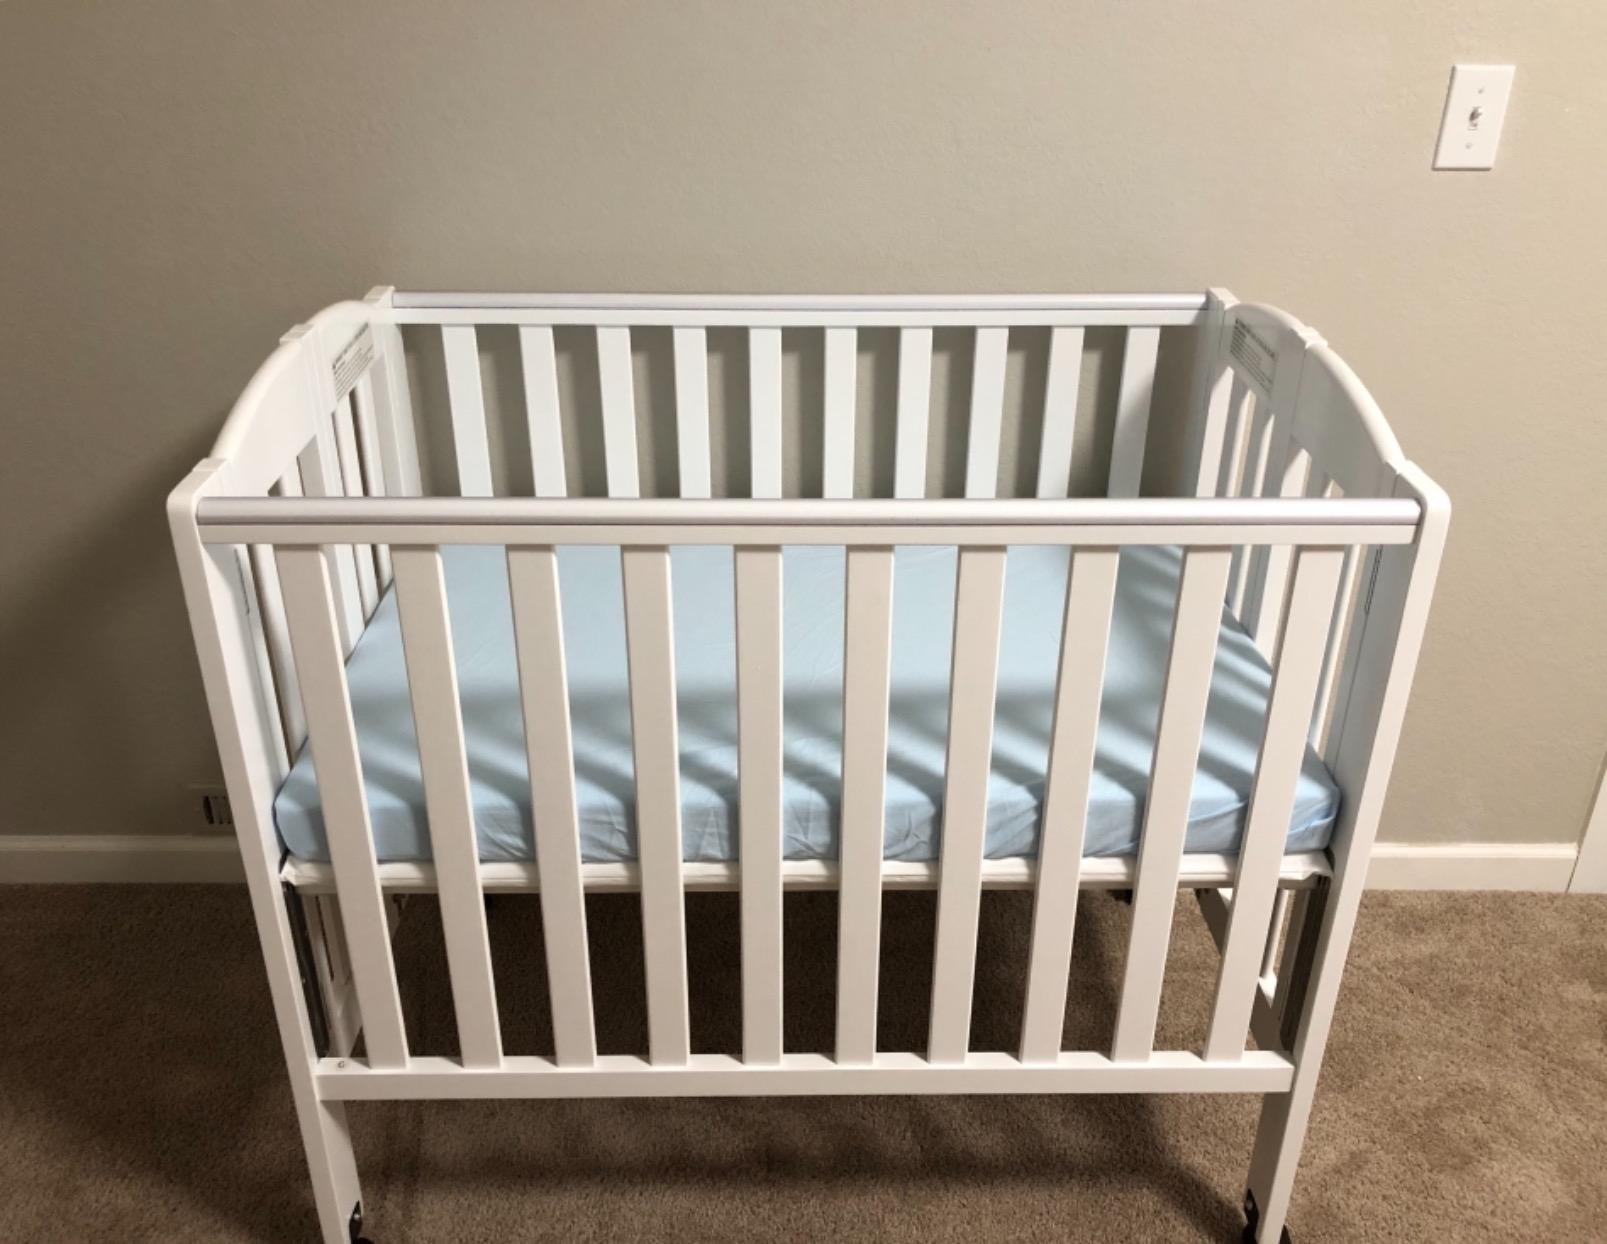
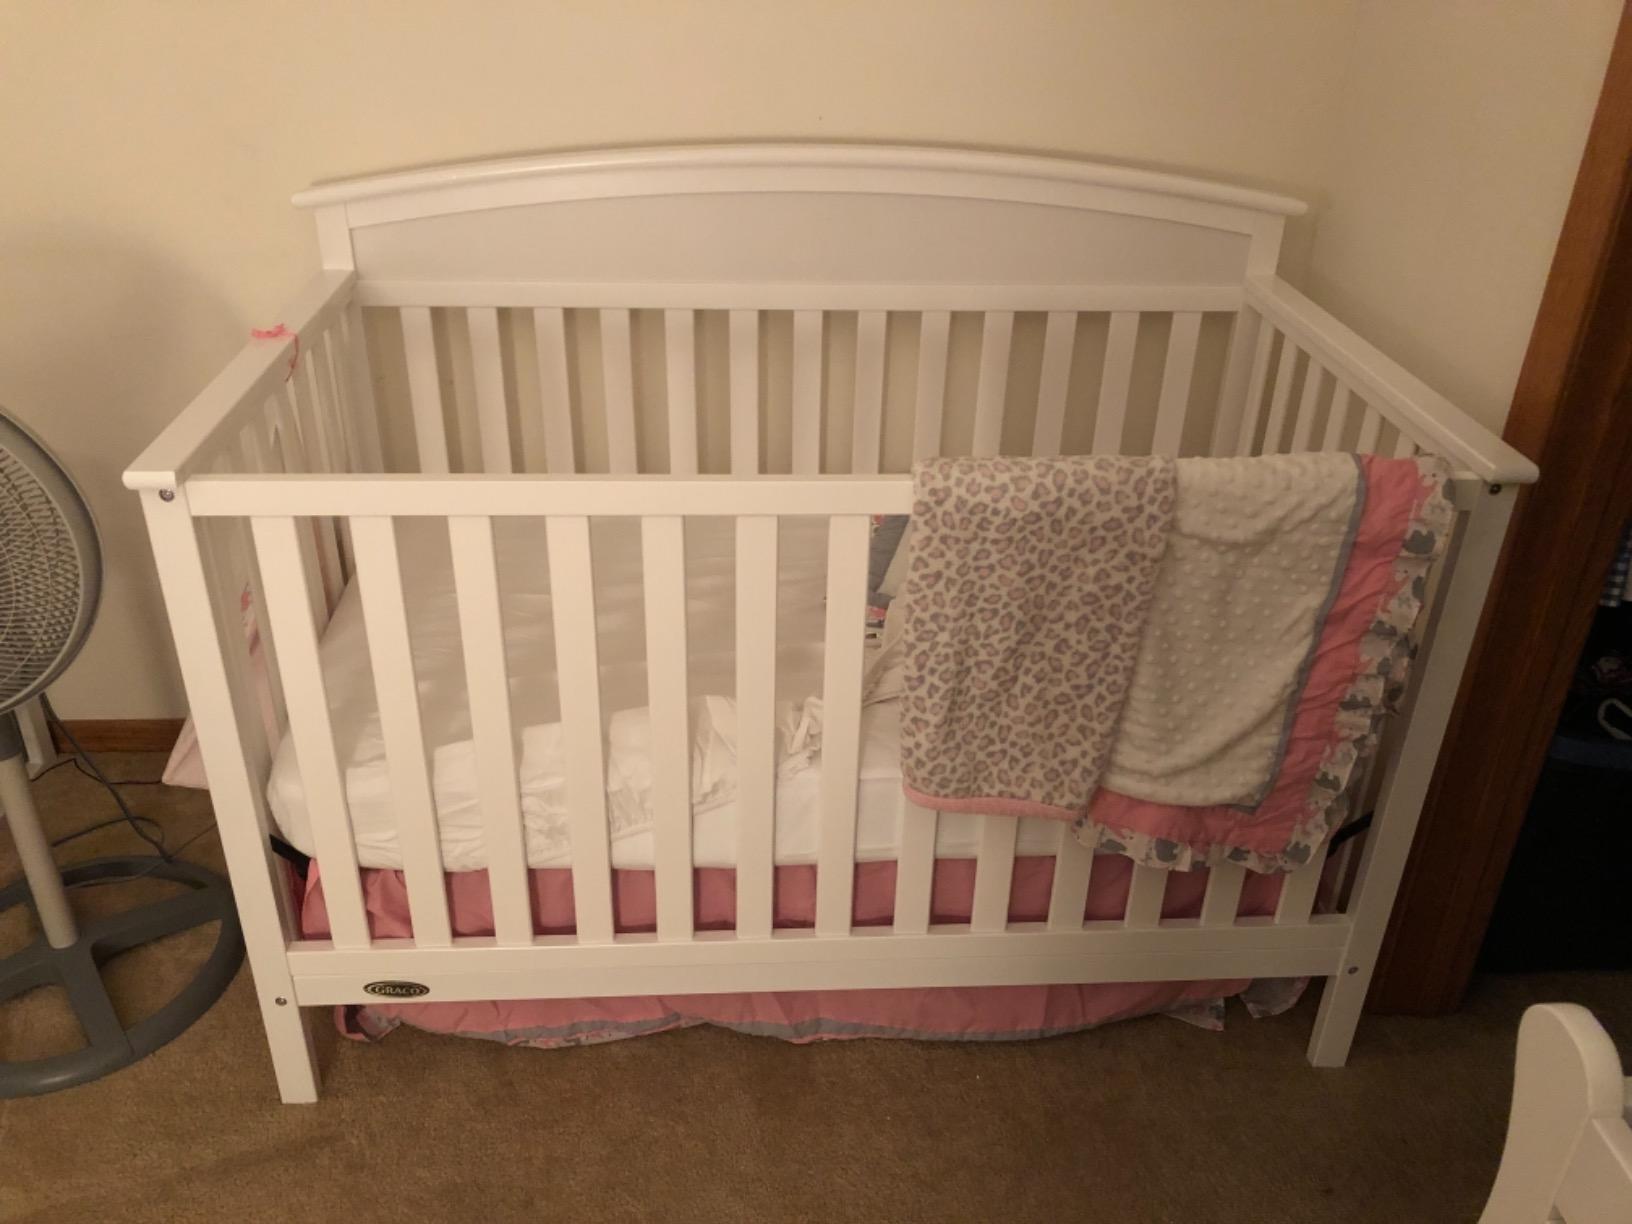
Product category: products_crib
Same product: no